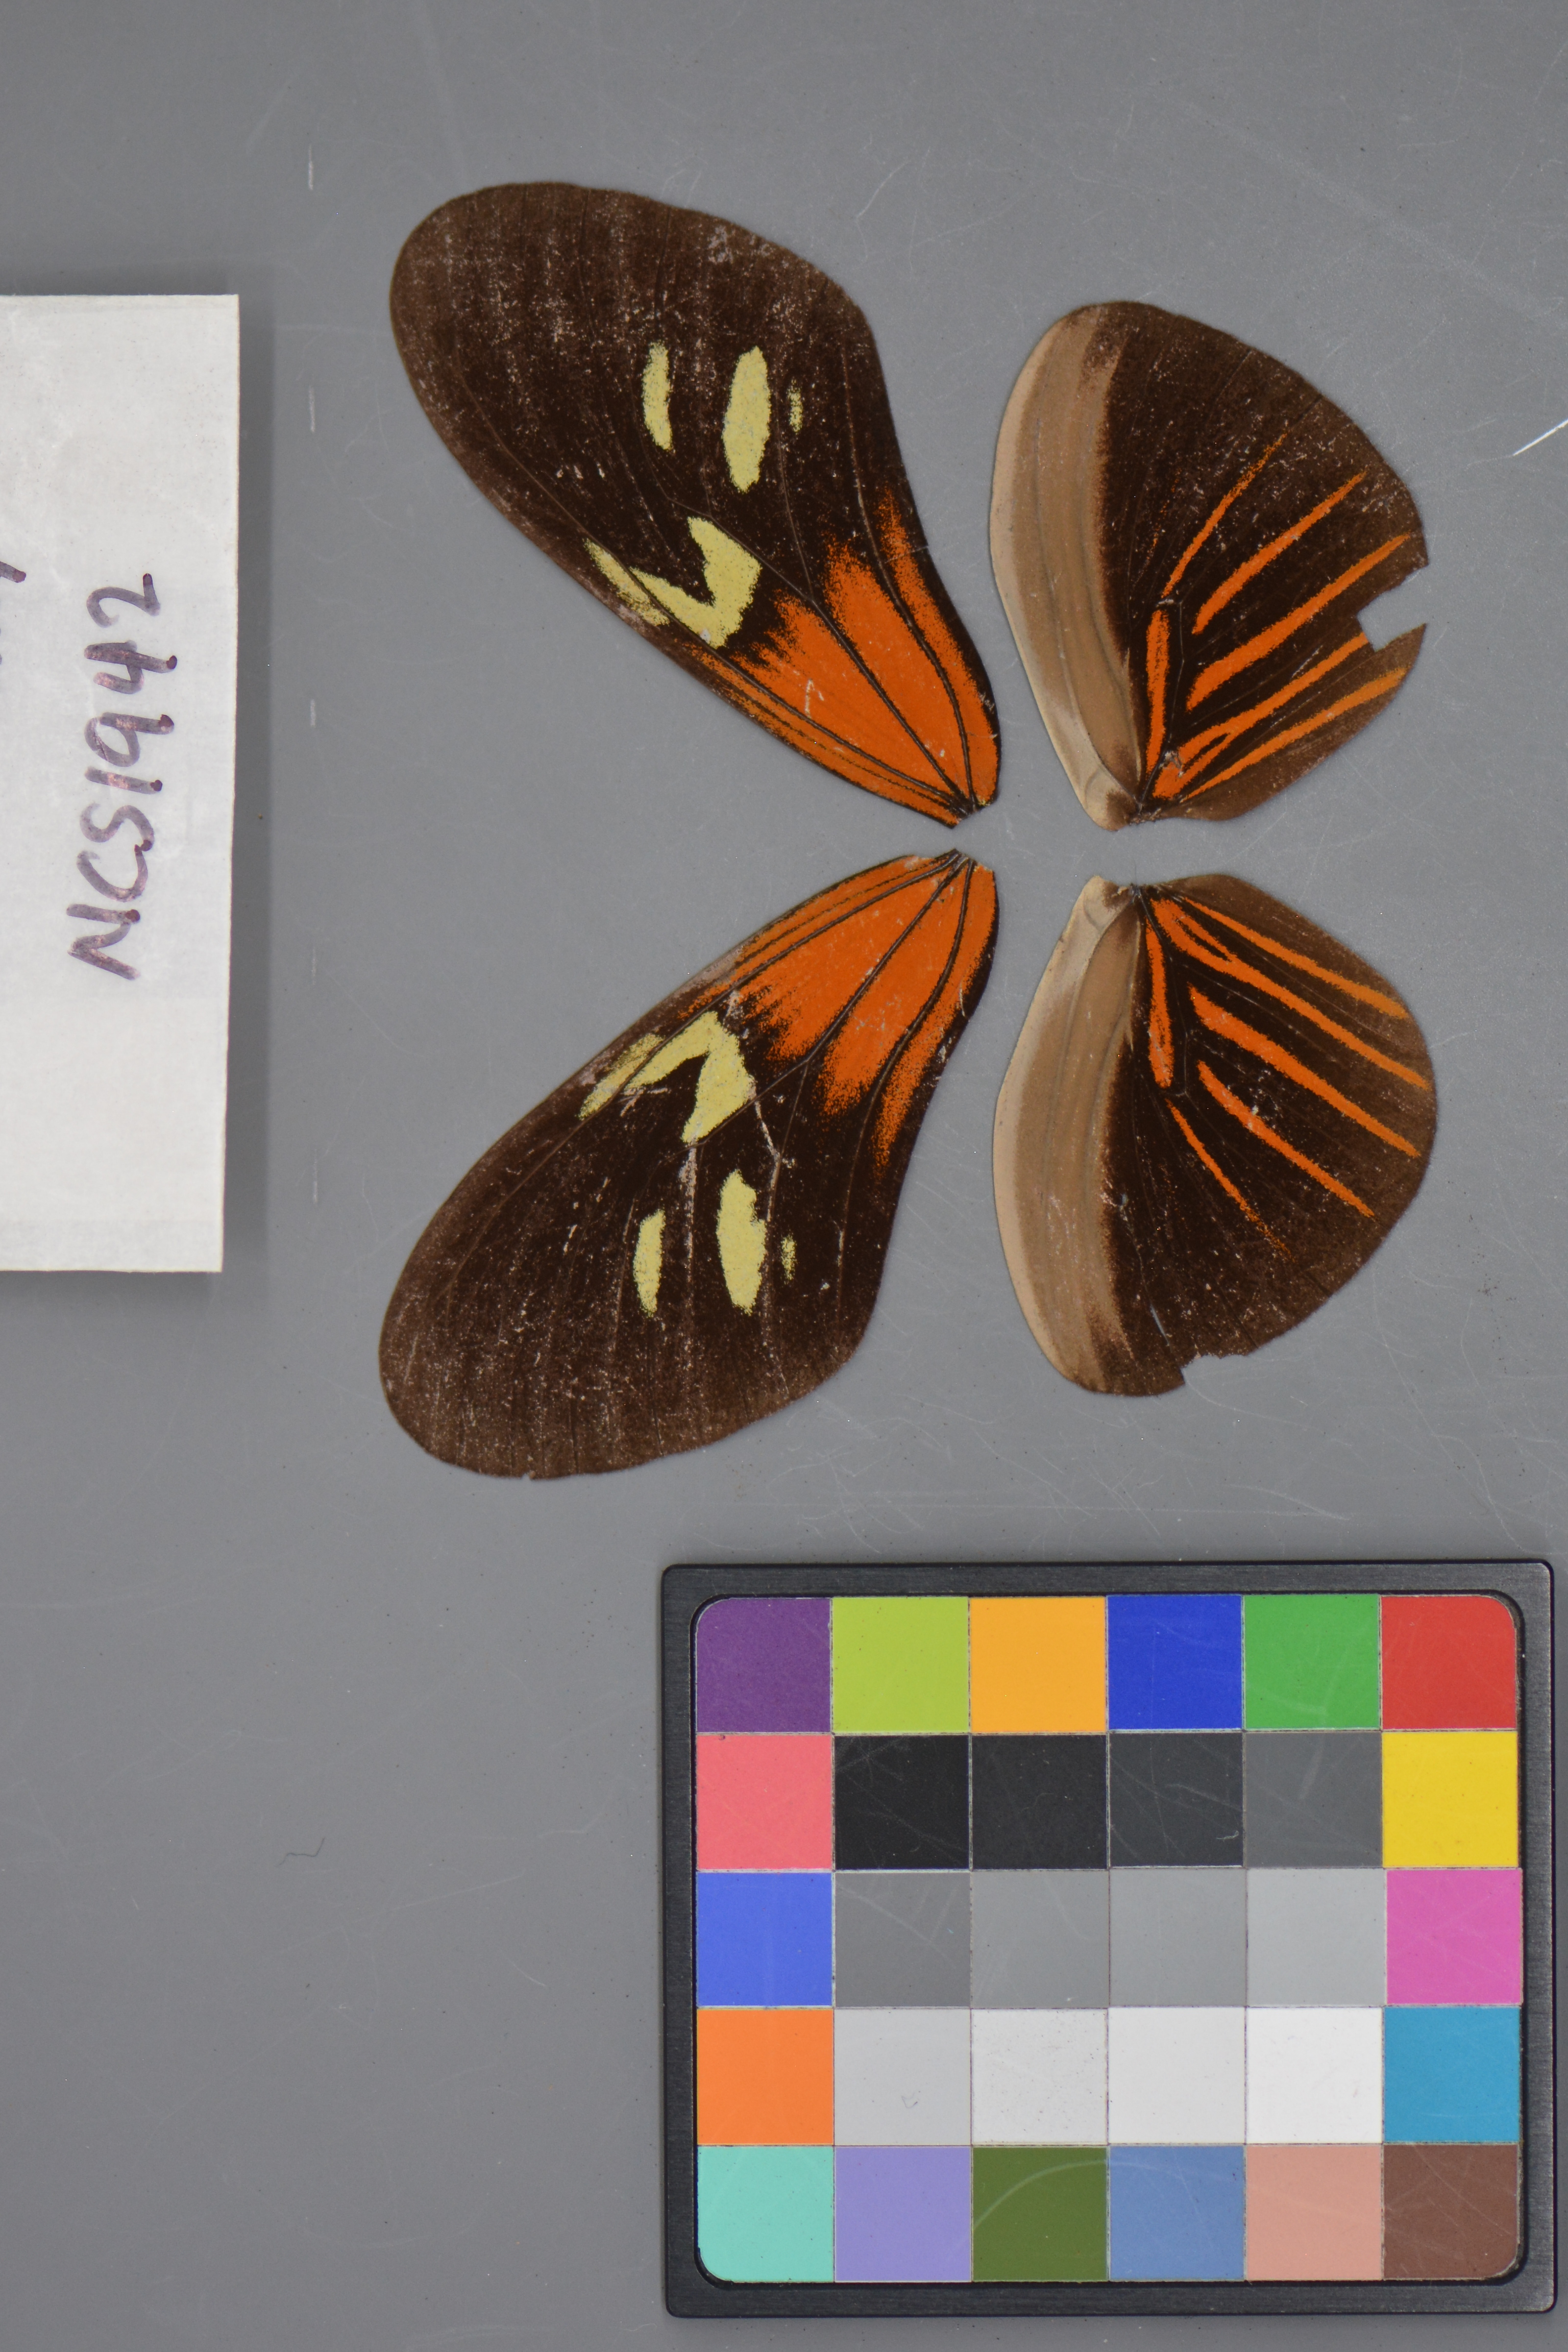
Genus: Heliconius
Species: erato
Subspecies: erato
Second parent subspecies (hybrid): hydara
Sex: male
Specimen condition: damaged
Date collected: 08-Jul-09